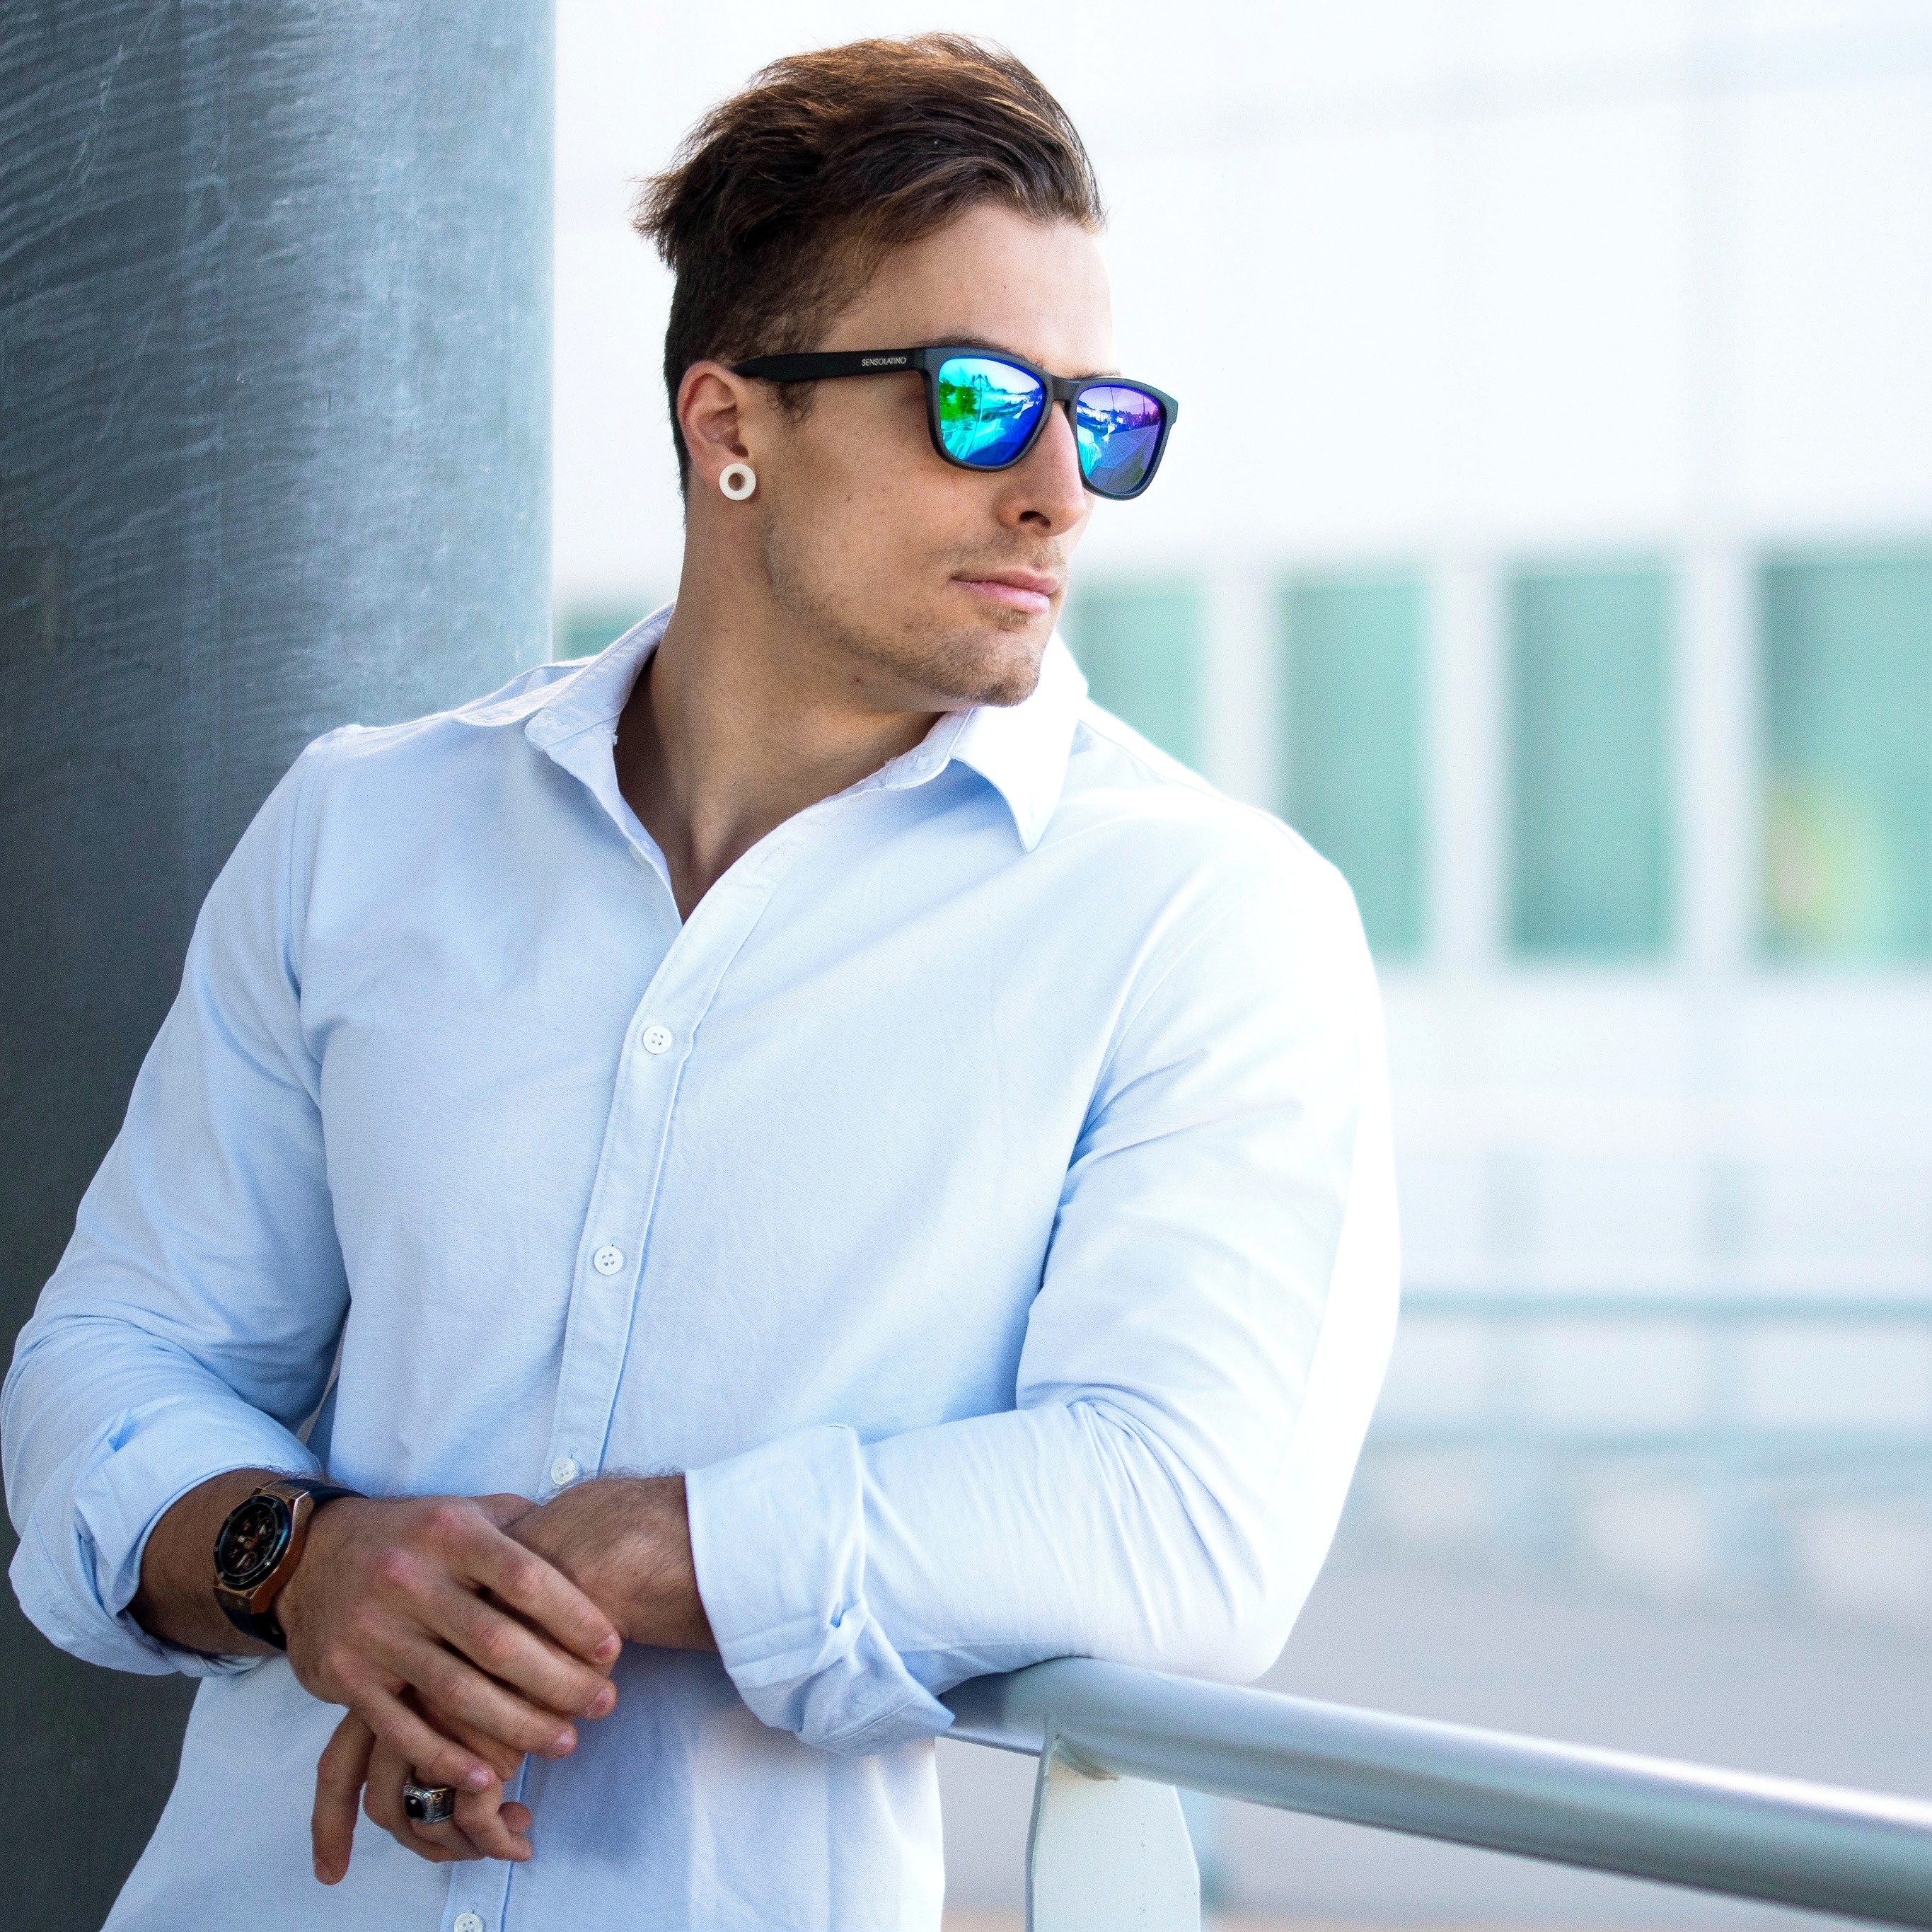
man, boy, model, blue, clothing, neck, sunglasses, glasses, eyewear, aviator, photo shoot, sensolatino, vision care, white collar worker